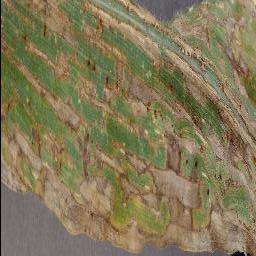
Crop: corn
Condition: (maize)_cercospora_spot_gray_spot